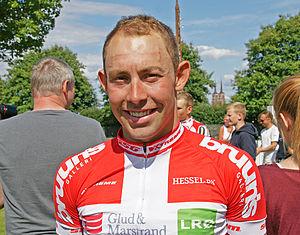
Les championnats du Danemark de cyclisme sur route ont été créés en 1986.